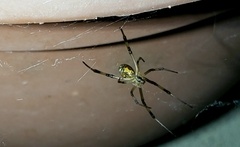
Species: Lactrodectus_hesperus